Atmosphères

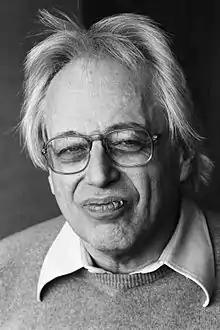
Ligeti in 1984

Atmosphères is a piece for orchestra, composed by György Ligeti in 1961. It is noted for eschewing conventional melody and metre in favor of dense sound textures. After "Apparitions", it was the second piece Ligeti wrote to exploit what he called a "micropolyphonic" texture. It gained further exposure after being used in Stanley Kubrick's film "".